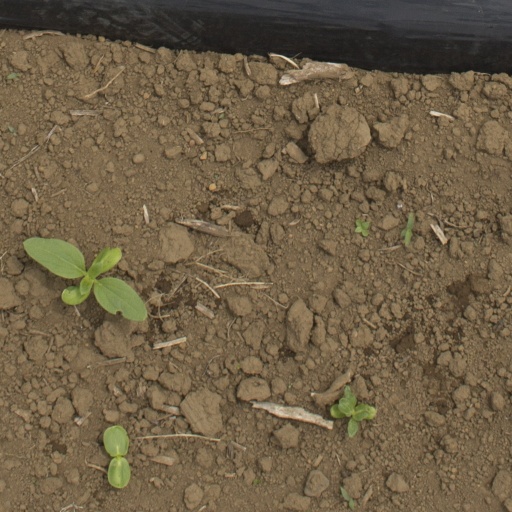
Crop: Jerusalem artichoke